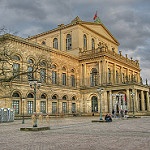
Label: buildings